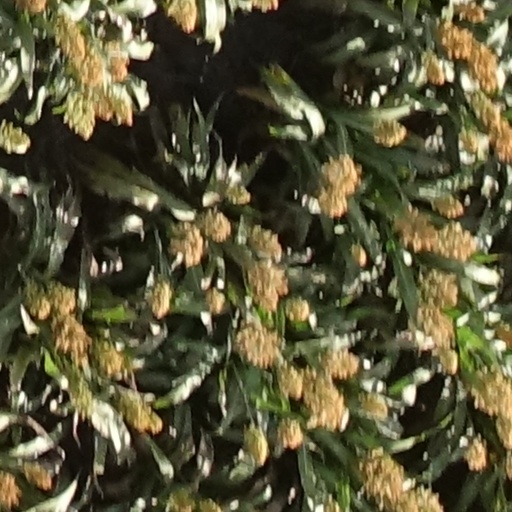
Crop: sorghum